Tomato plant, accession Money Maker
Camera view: vertical (180 deg); turntable rotation: 240 degrees
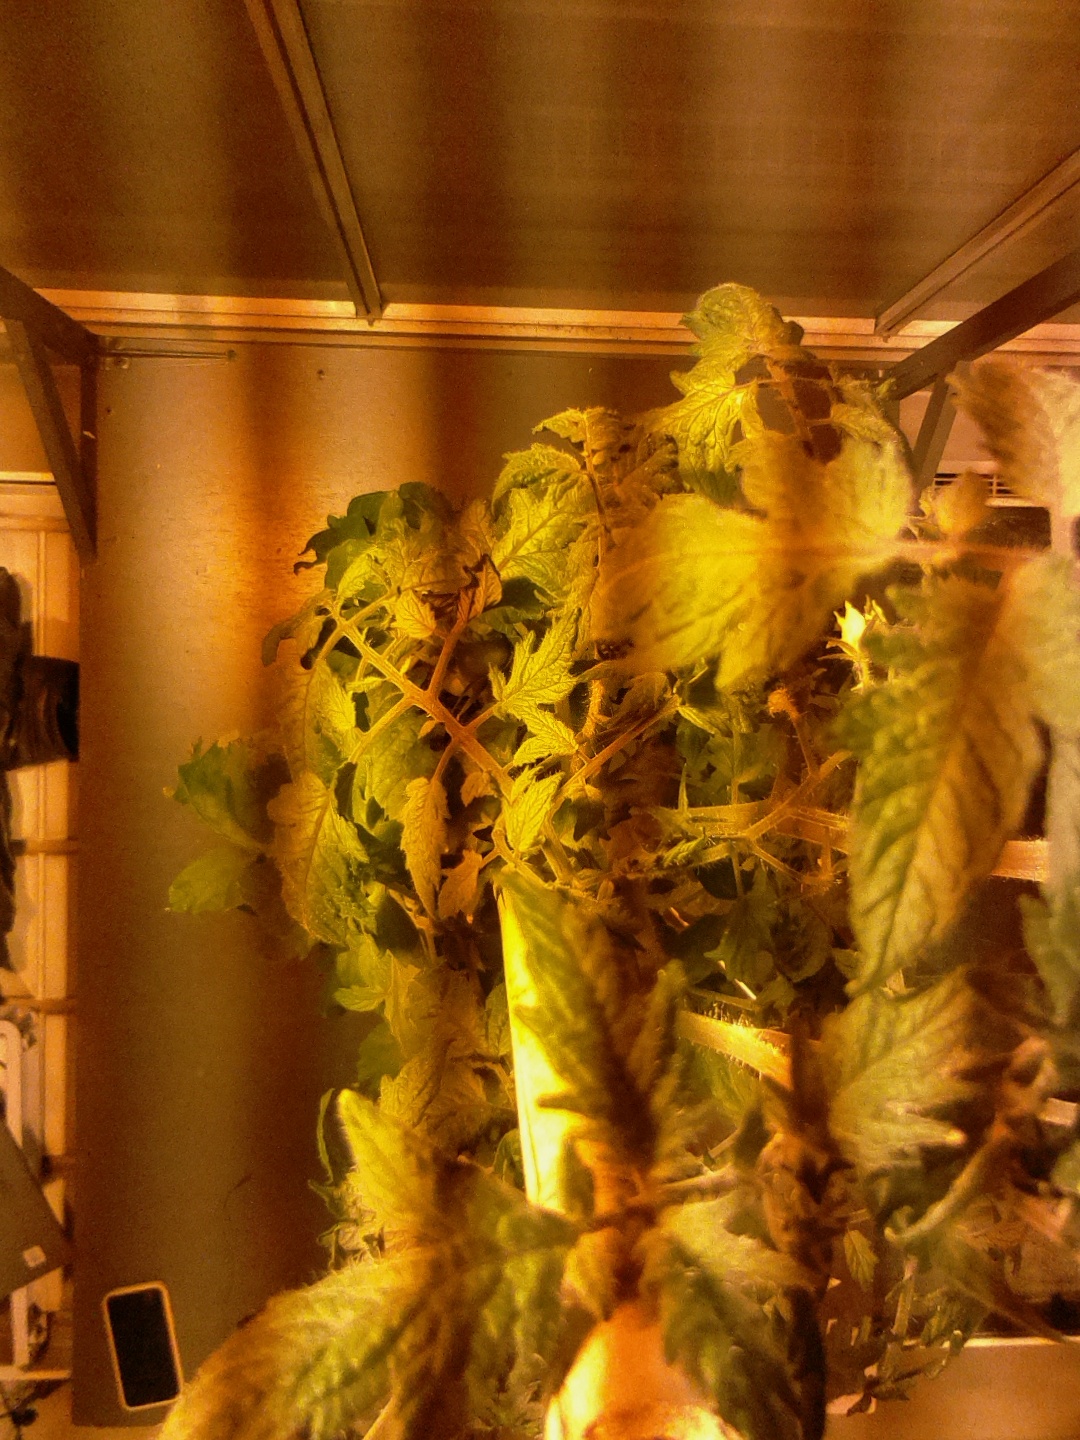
BBCH growth stage 72: 20%-30% of final fruit size